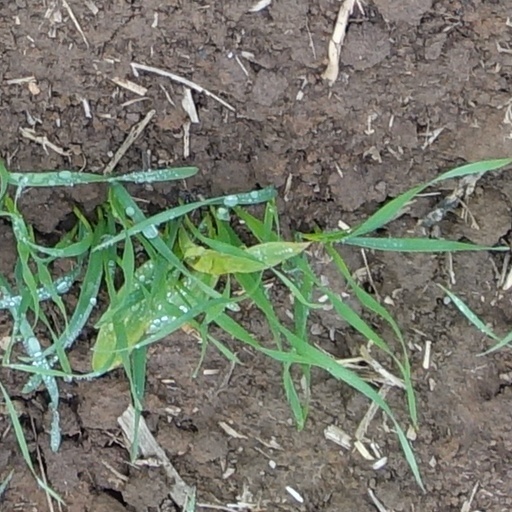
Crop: wheat